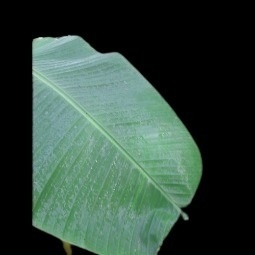
Label: Healthy